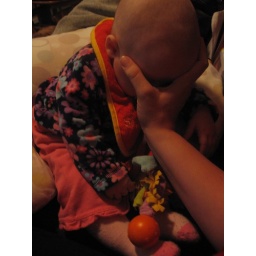
Lately she's taken to falling asleep with her face in my hand while she's sitting up.  Weird, but adorable.